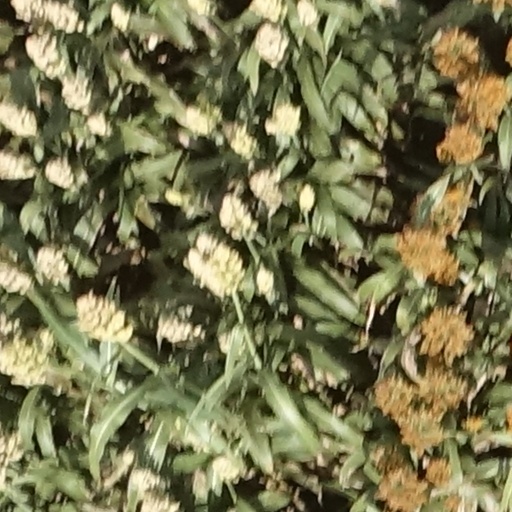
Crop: sorghum